Shaʽb Abu Nuħas

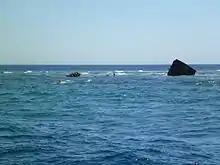
Parts of the wreck "Kimon M" on Sha`b Abu Nuhas

Shaab Abu Nuhas, or Shab Abu Nuħas, is a triangular-shaped coral reef northwest of Shadwan Island in the northern Red Sea off Hurghada.